Kong Hon Kong

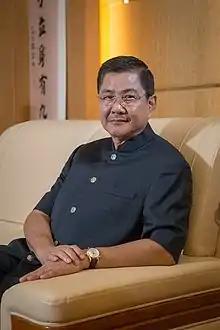
Tan Sri Kong Hon Kong

Tan Sri Kong Hon Kong (born in 1954), is a Malaysian businessman and philanthropist who founded Nirvana Asia Group, the largest integrated funeral service provider in Malaysia.